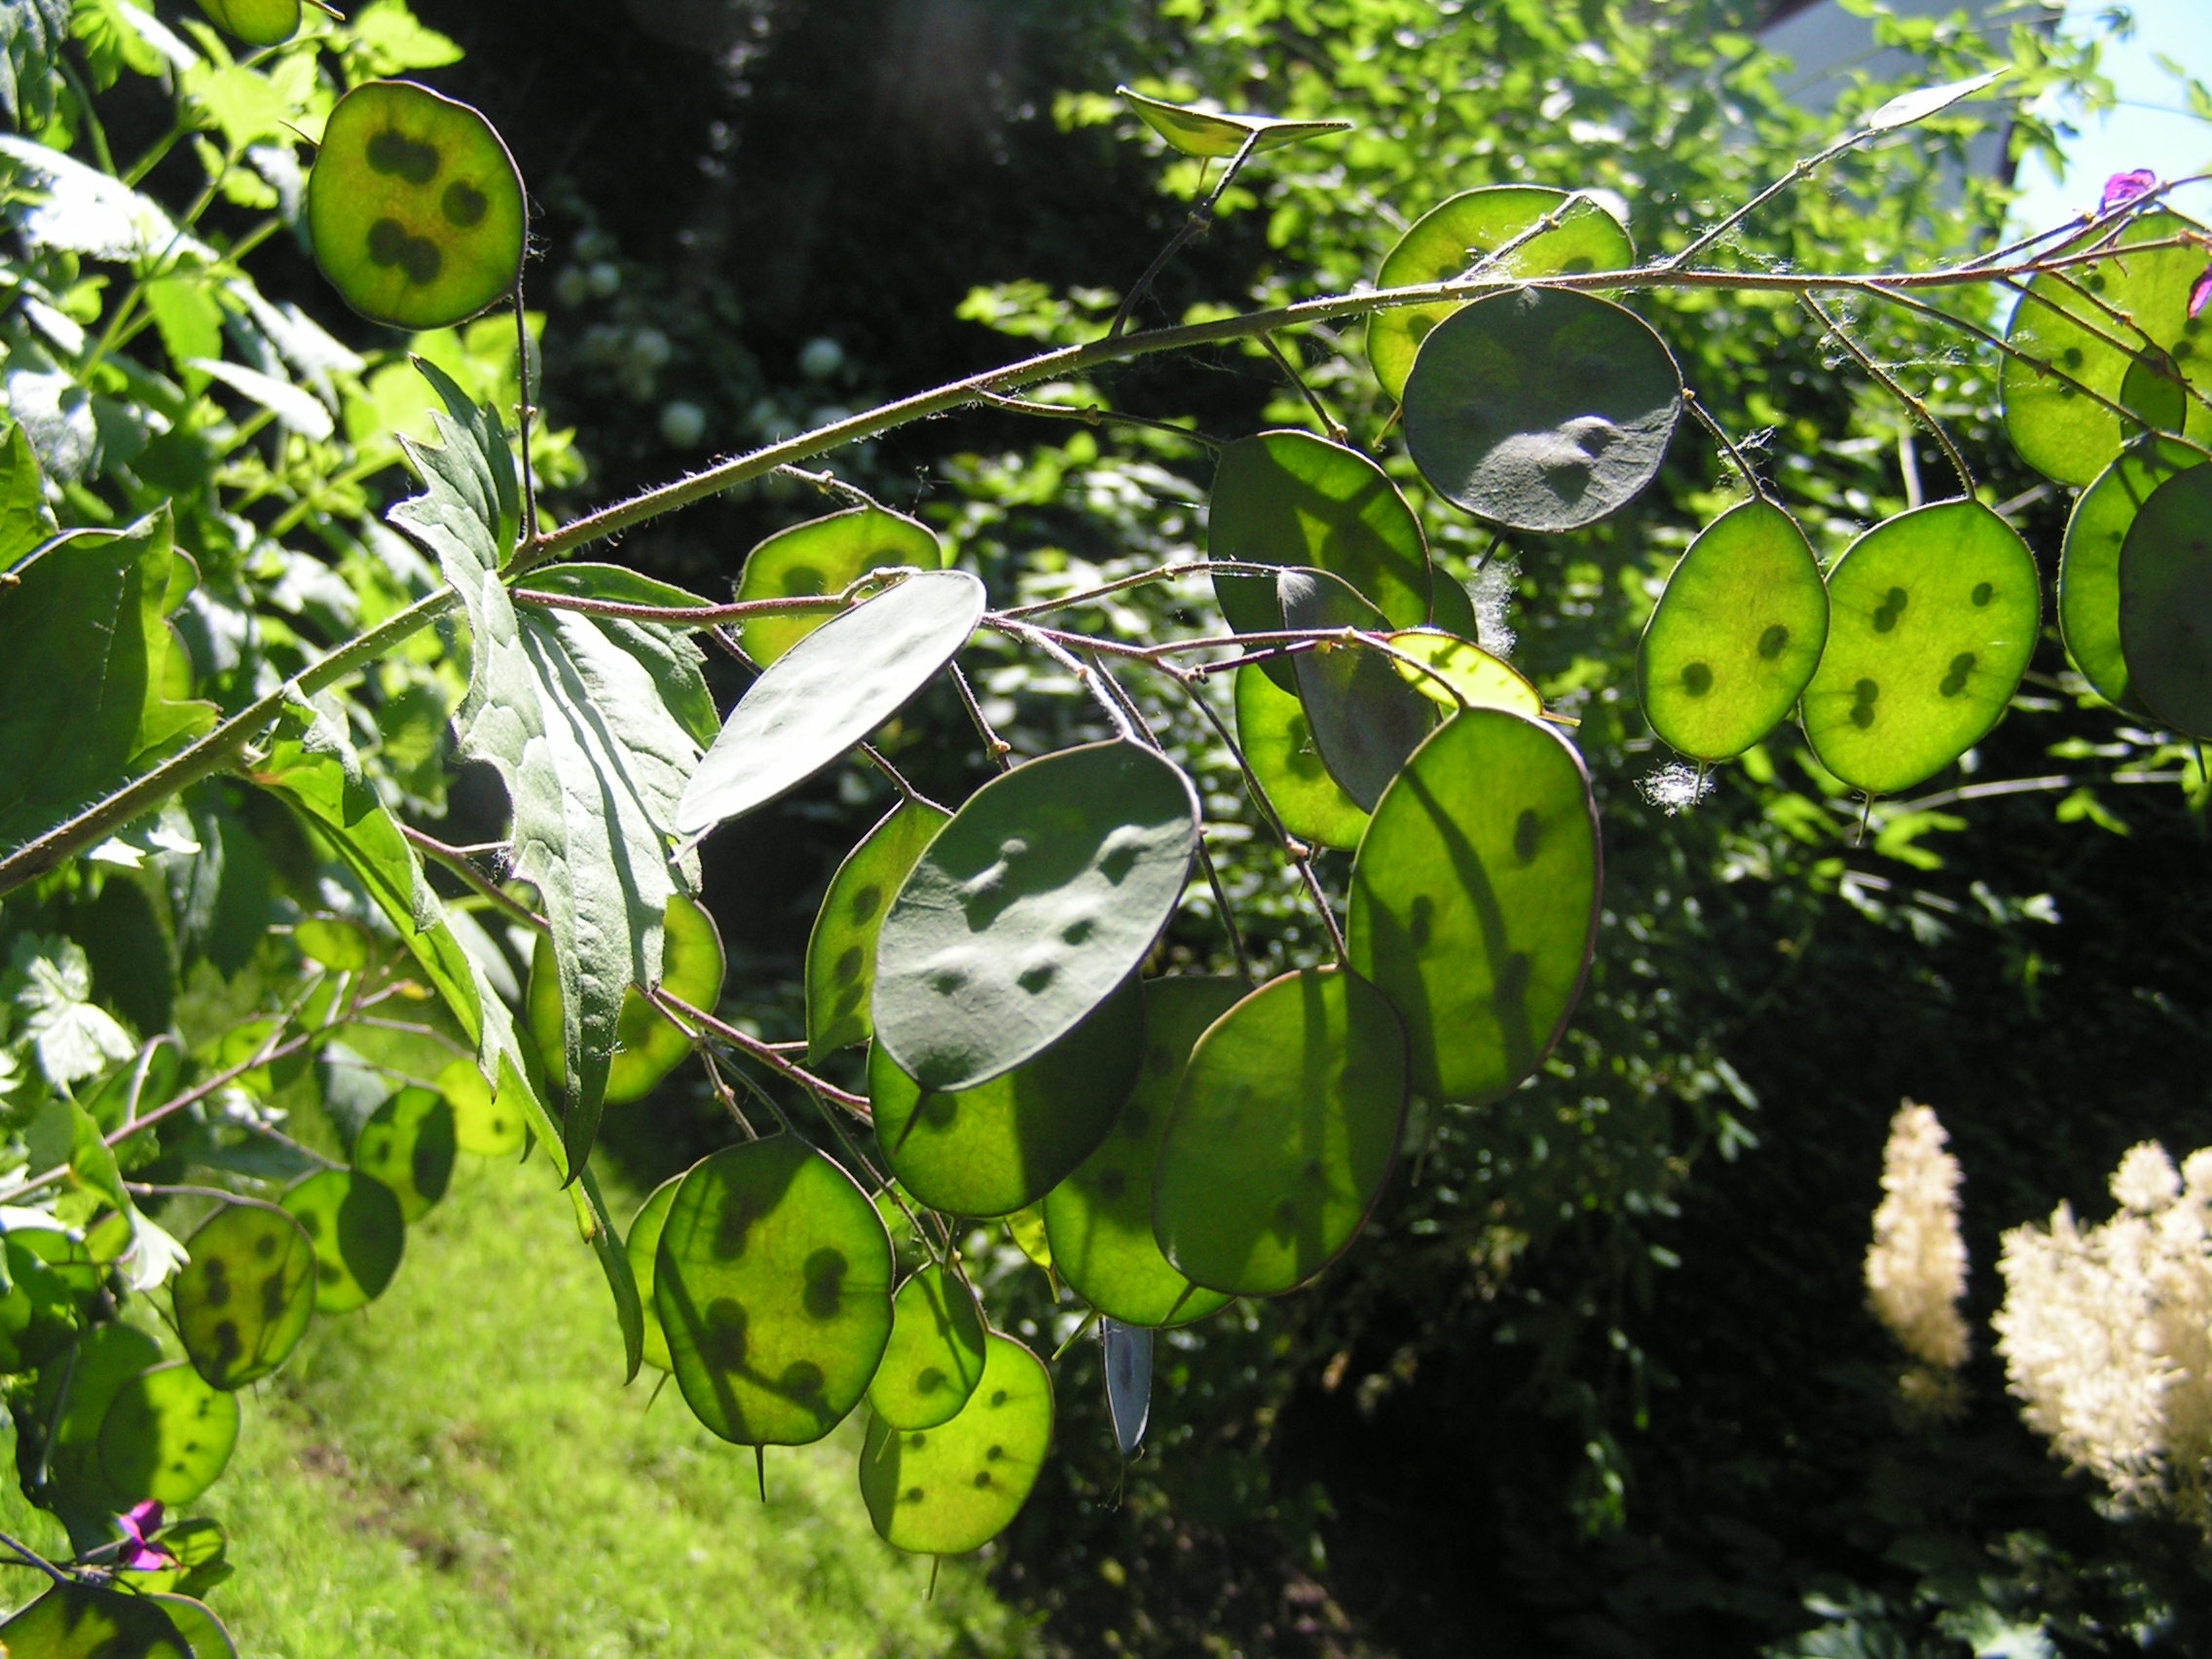
branch, plant, leaf, flower, green, jungle, insect, botany, garden, flora, invertebrate, seeds, silver valley